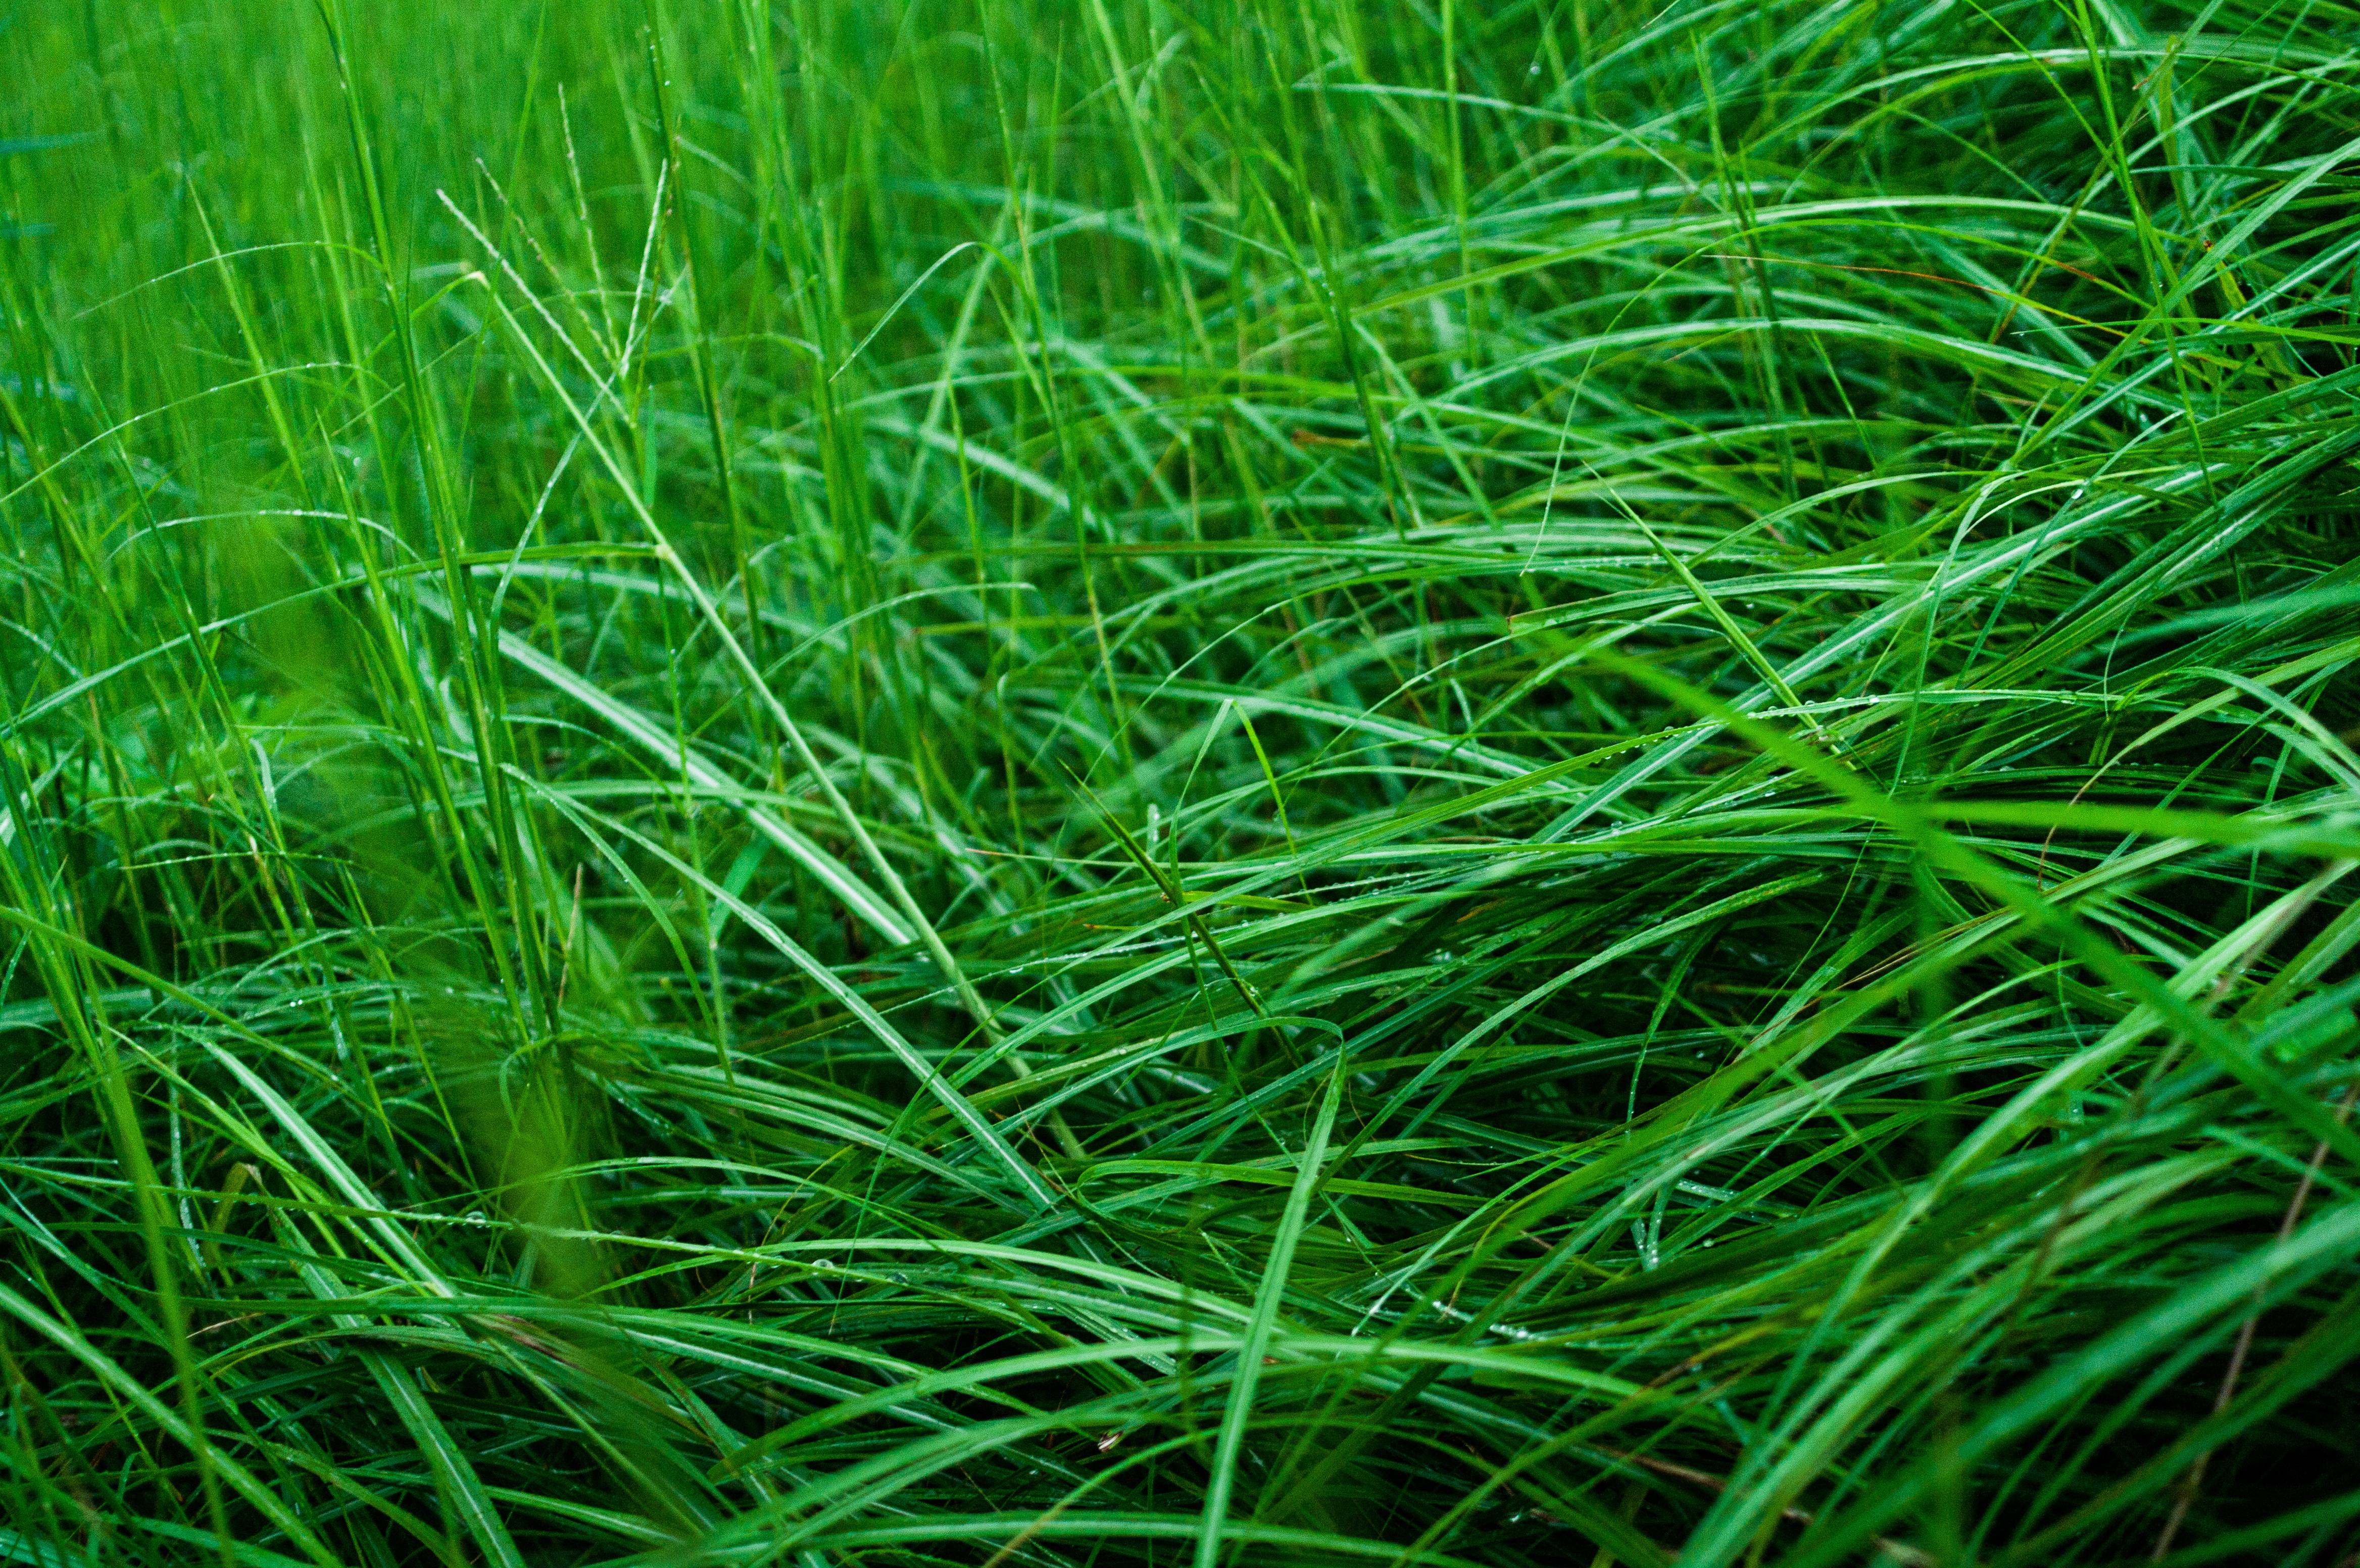
grass, plant, field, lawn, meadow, prairie, rain, leaf, wet, green, natural, soil, grassland, drop of water, rainy season, japanese silver grass, in the early summer, grass family, plant stem, land plant